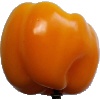
Label: Pepper Yellow 1